The Princess Diaries 2: Royal Engagement

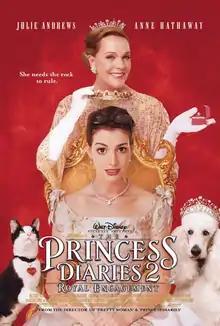
Theatrical release poster

The Princess Diaries 2: Royal Engagement is a 2004 American romantic comedy film directed by Garry Marshall. Produced by Walt Disney Pictures, it is the sequel to 2001's "The Princess Diaries". Unlike the first film, it is not based on any existing book, and has no relation to the second installment in the book series, "". In the film, Mia Thermopolis learns that before she can succeed her grandmother as queen of Genovia, she must marry or else relinquish the throne.